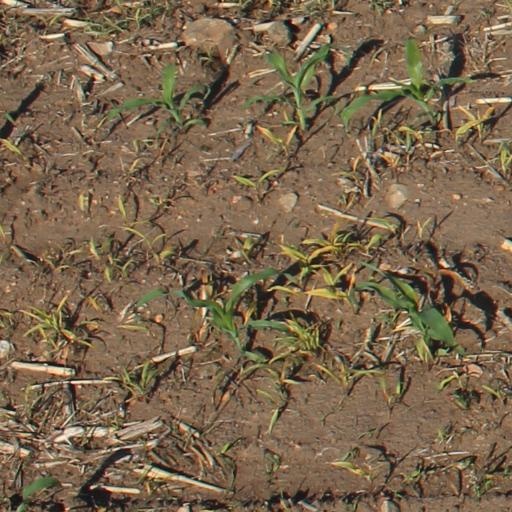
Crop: maize; corn